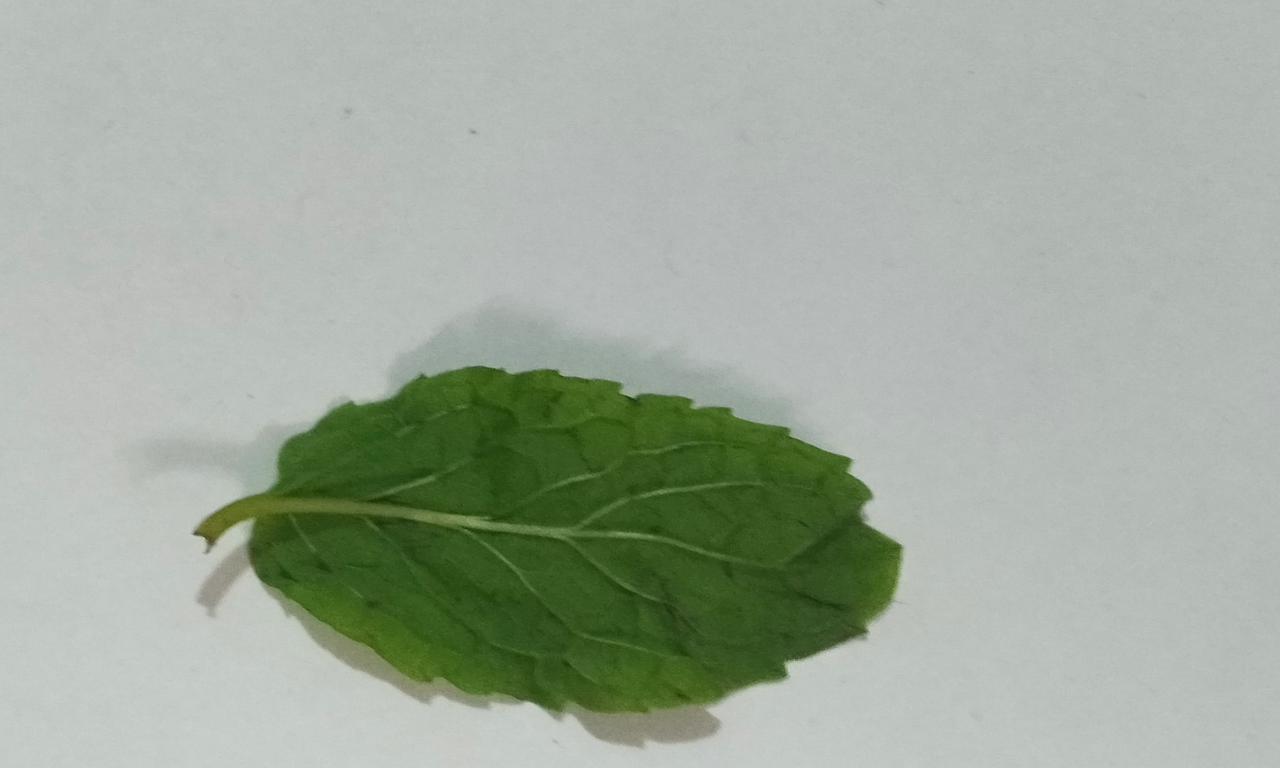
Label: Fresh